Question: Please indicate a possible affordance area of sit_on_chair that can be used for sitting on
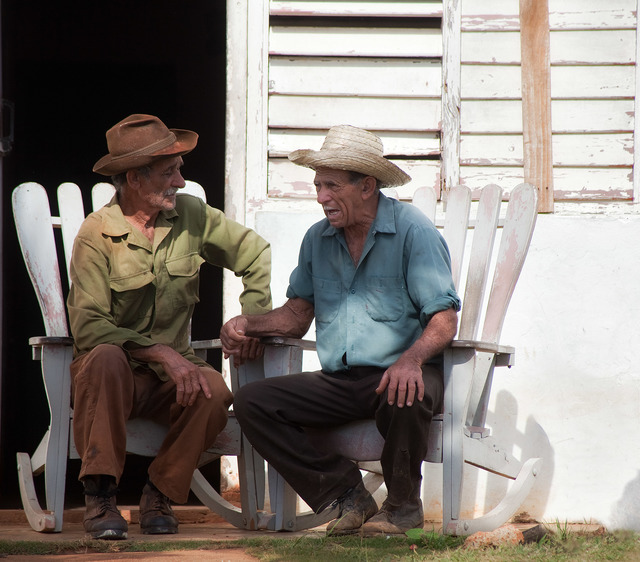
Answer: [66.5, 391, 243.5, 433]